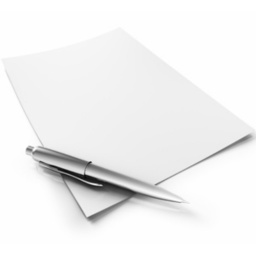
Lying in bed dog in forground  Original Filename: 83815952.jpg